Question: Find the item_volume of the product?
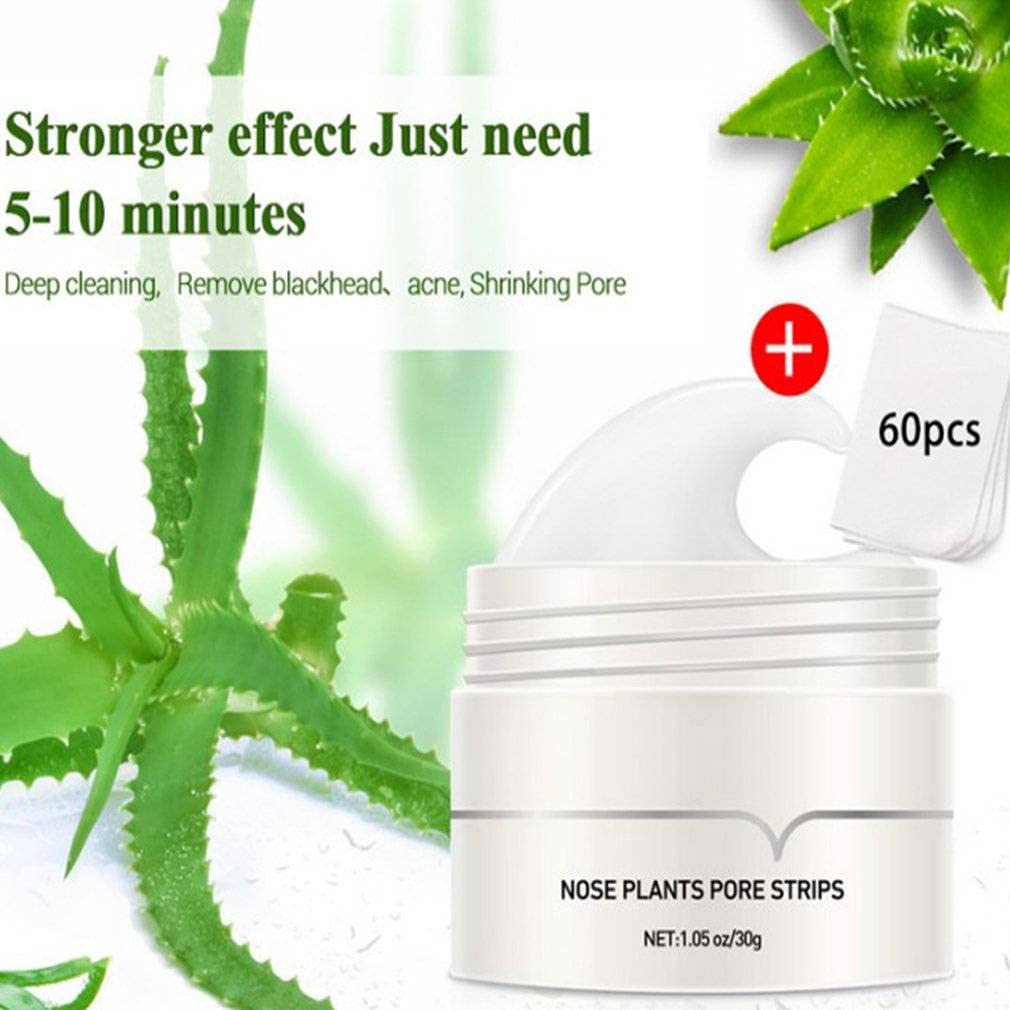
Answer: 1.05 ounce